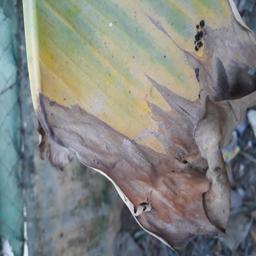
Label: POTASSIUM DEFICIENCY